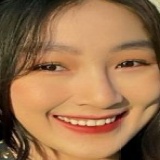
diễn viên Vi Xù